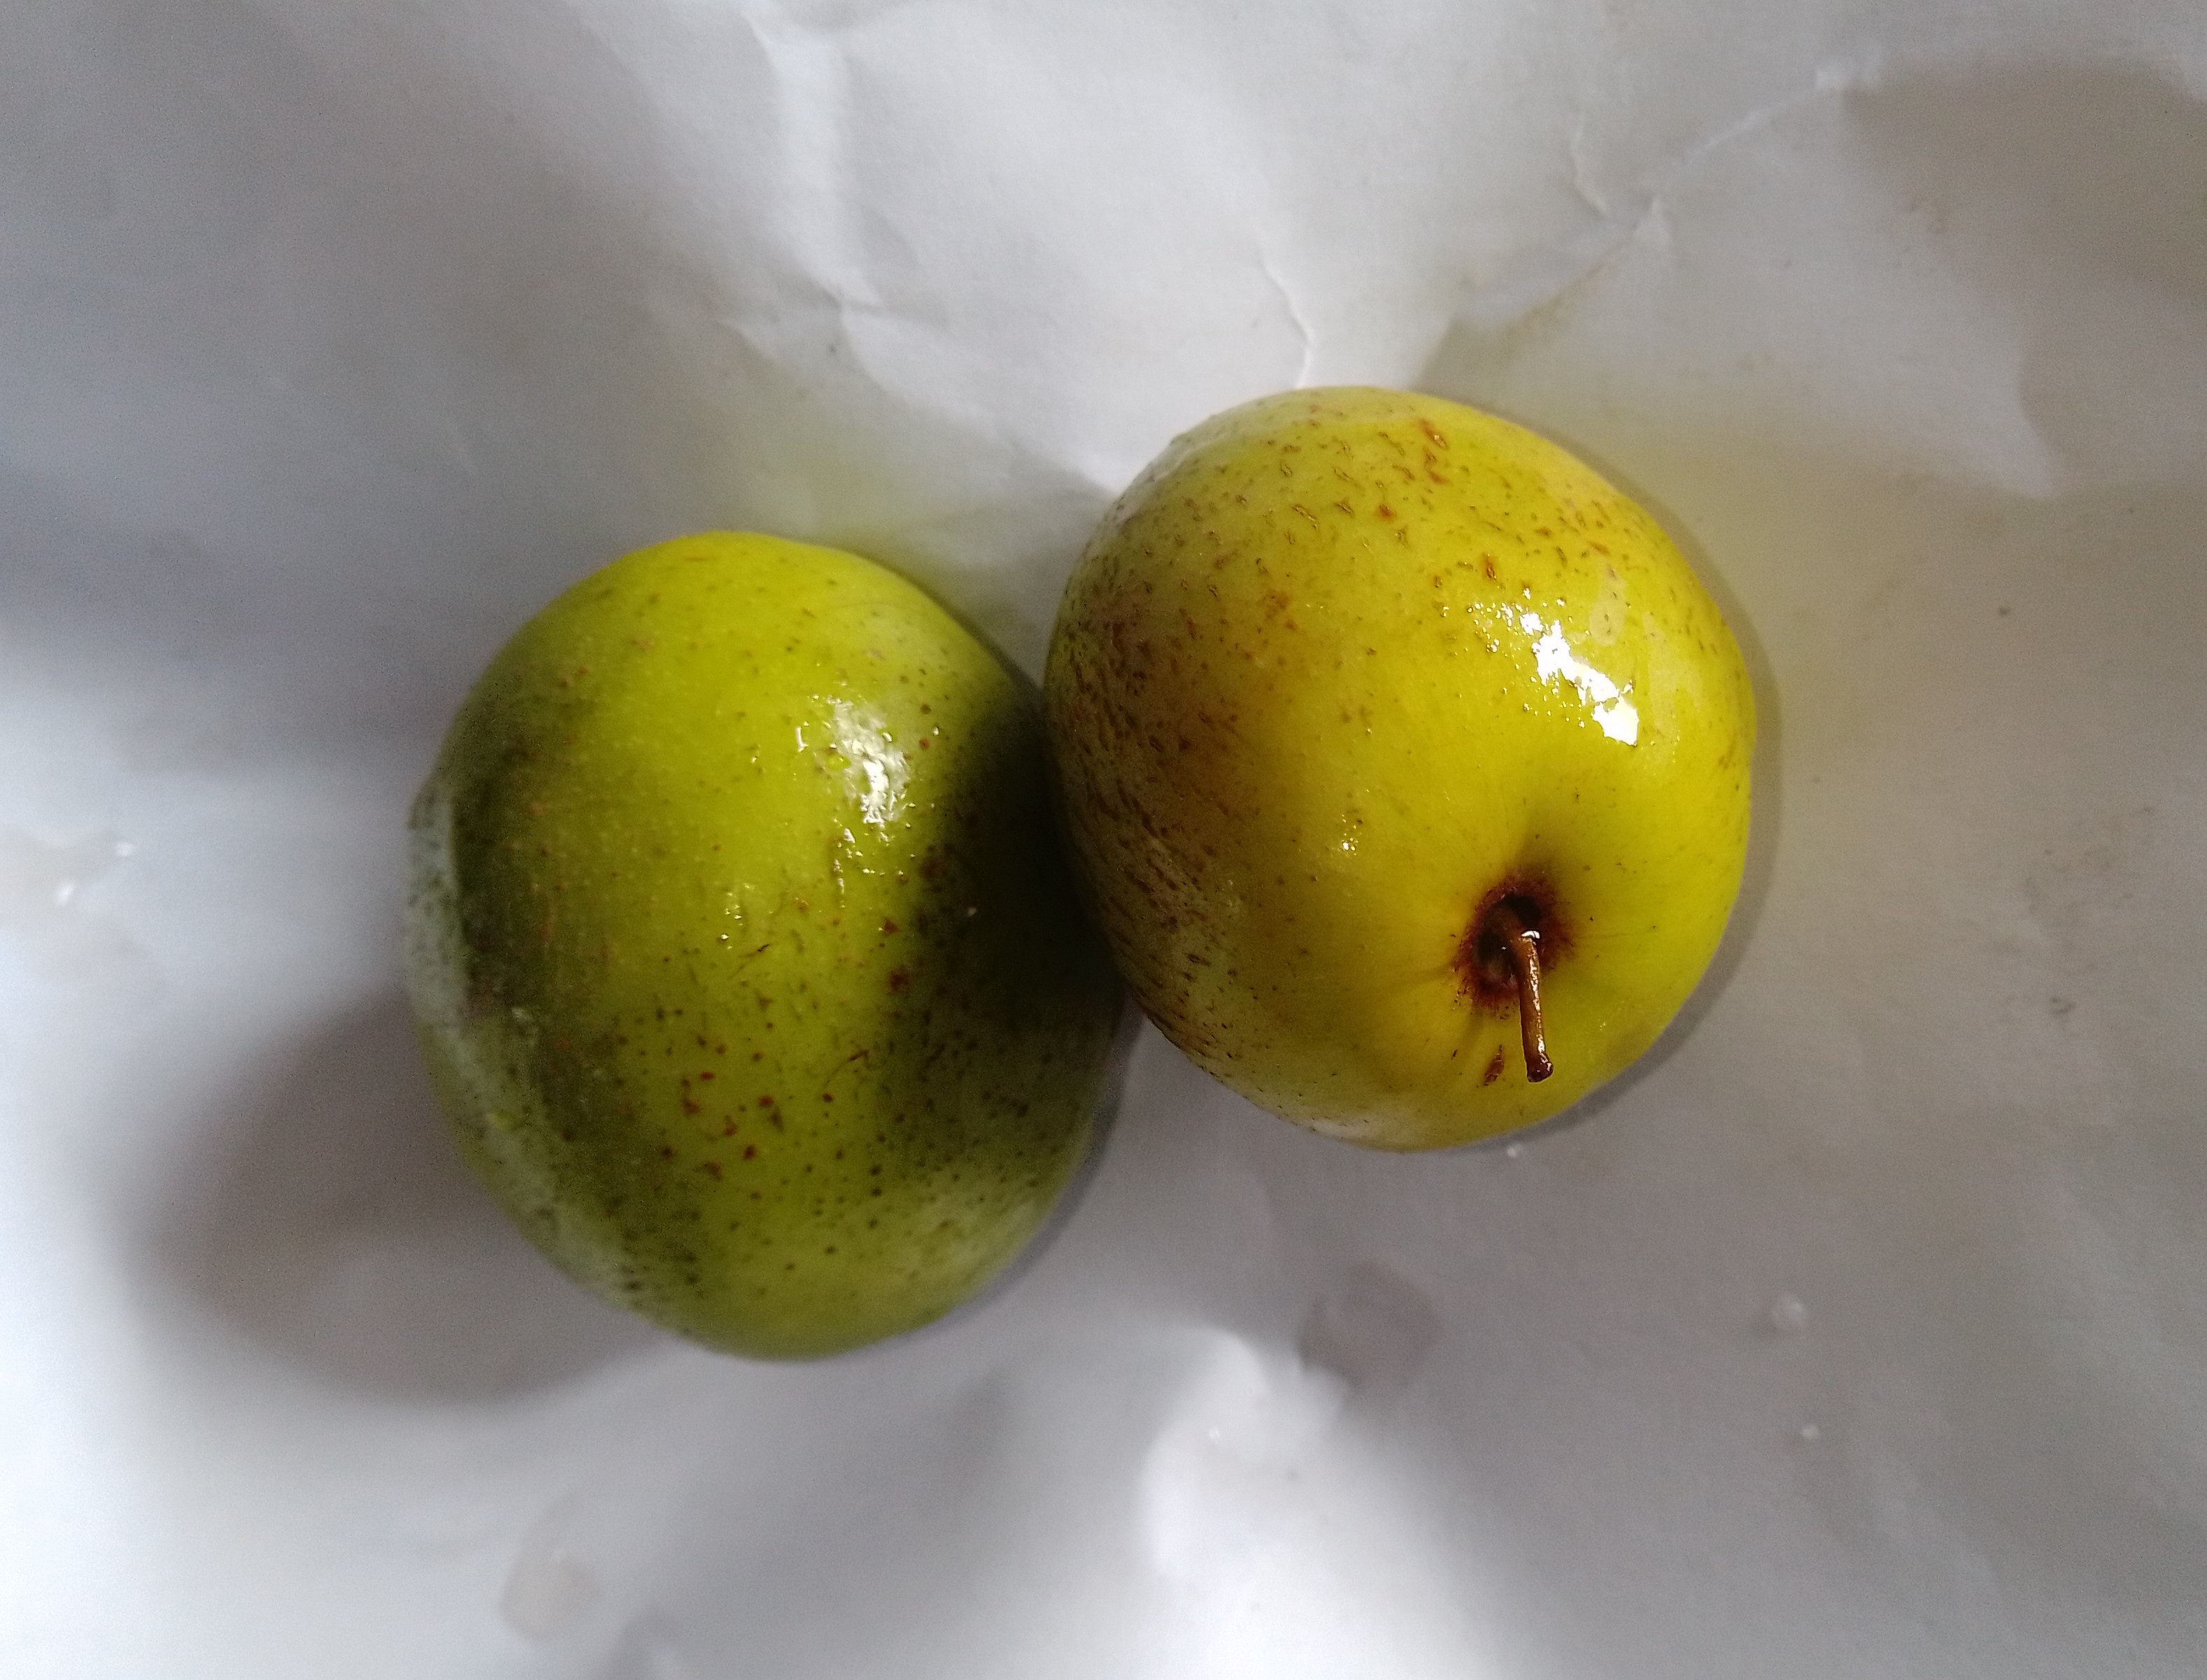
Fruit: jujube
Condition: fresh